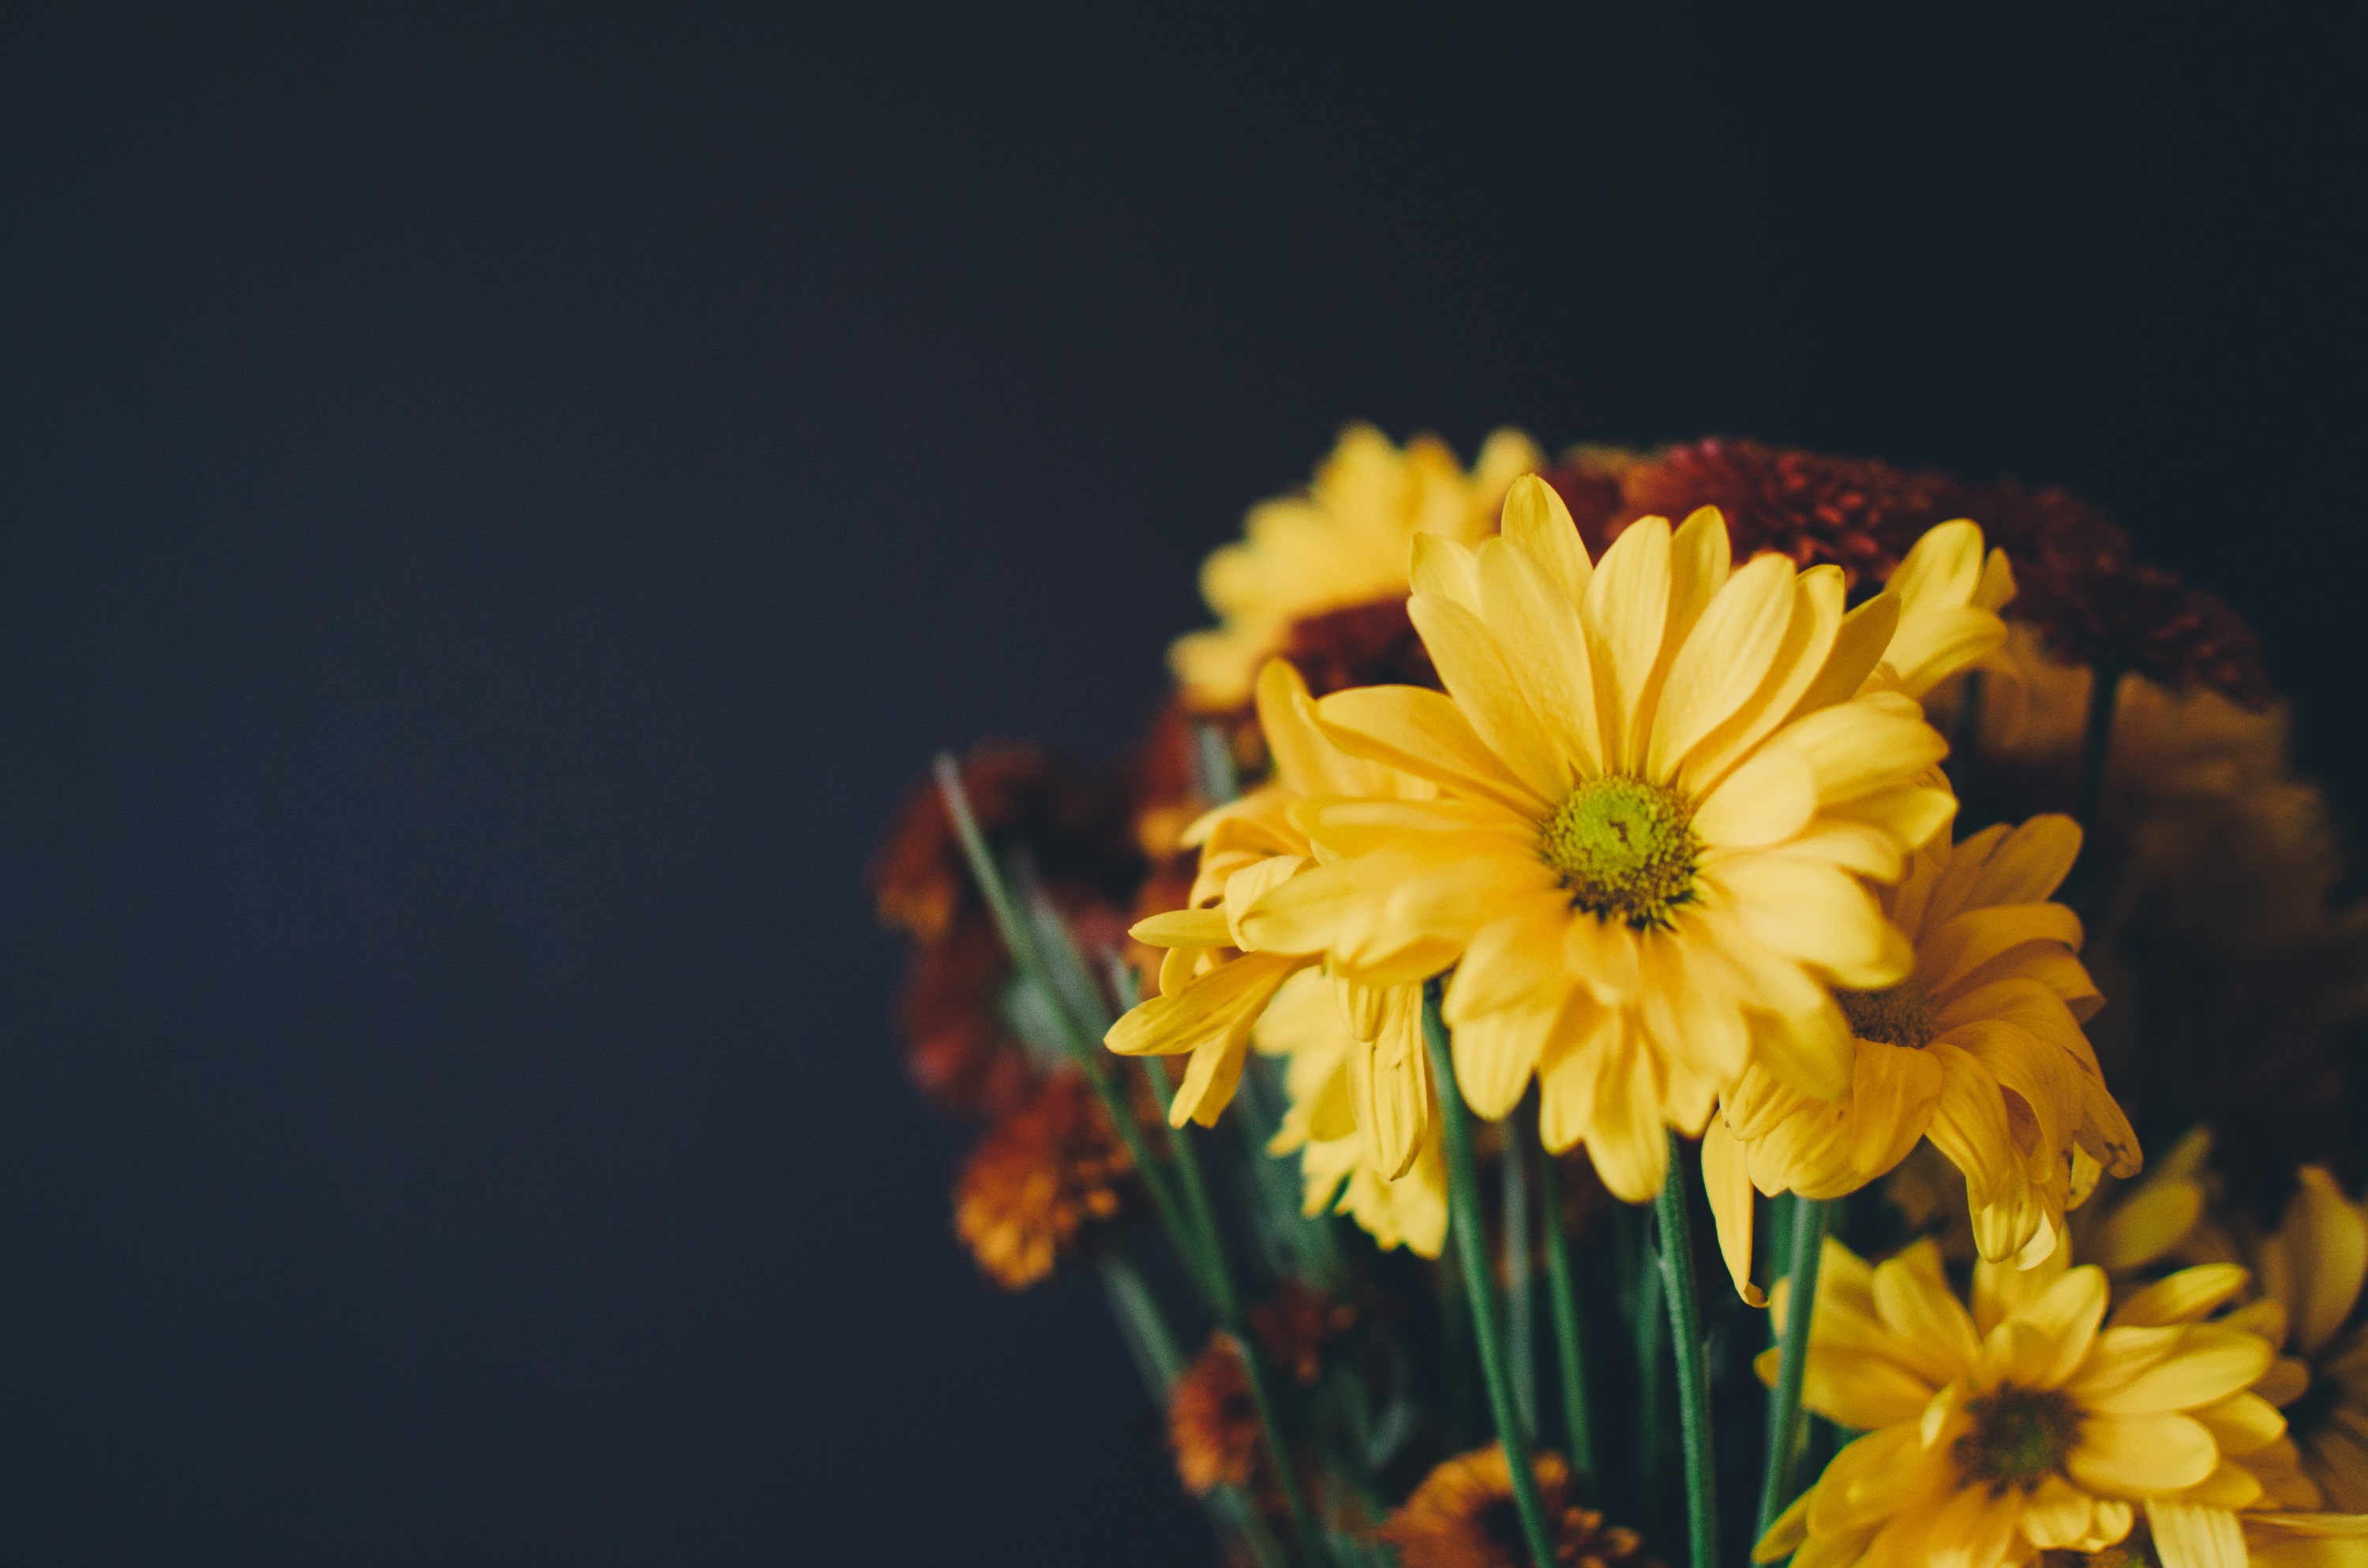
plant, photography, flower, petal, floral, daisy, bouquet, yellow, flora, close up, macro photography, flowering plant, daisy family, plant stem, land plant